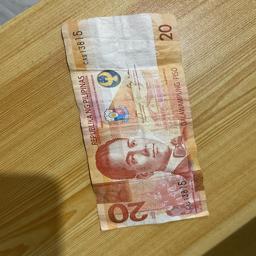
Label: 20_Old_Front